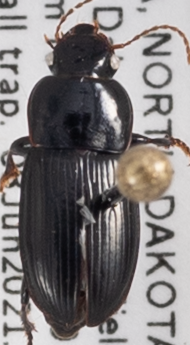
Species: Harpalus somnulentus
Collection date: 2021-06-08
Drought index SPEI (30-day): -1.962
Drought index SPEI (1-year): -2.09
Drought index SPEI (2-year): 0.128